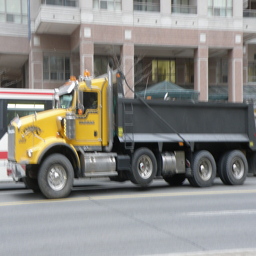
A dump truck driving past a large building
A large truck is seen on a city street.
Yellow cab dump truck in front of a building.
There is a yellow and black truck in front of a building.
A truck with trailer for hauling rolls down the road.